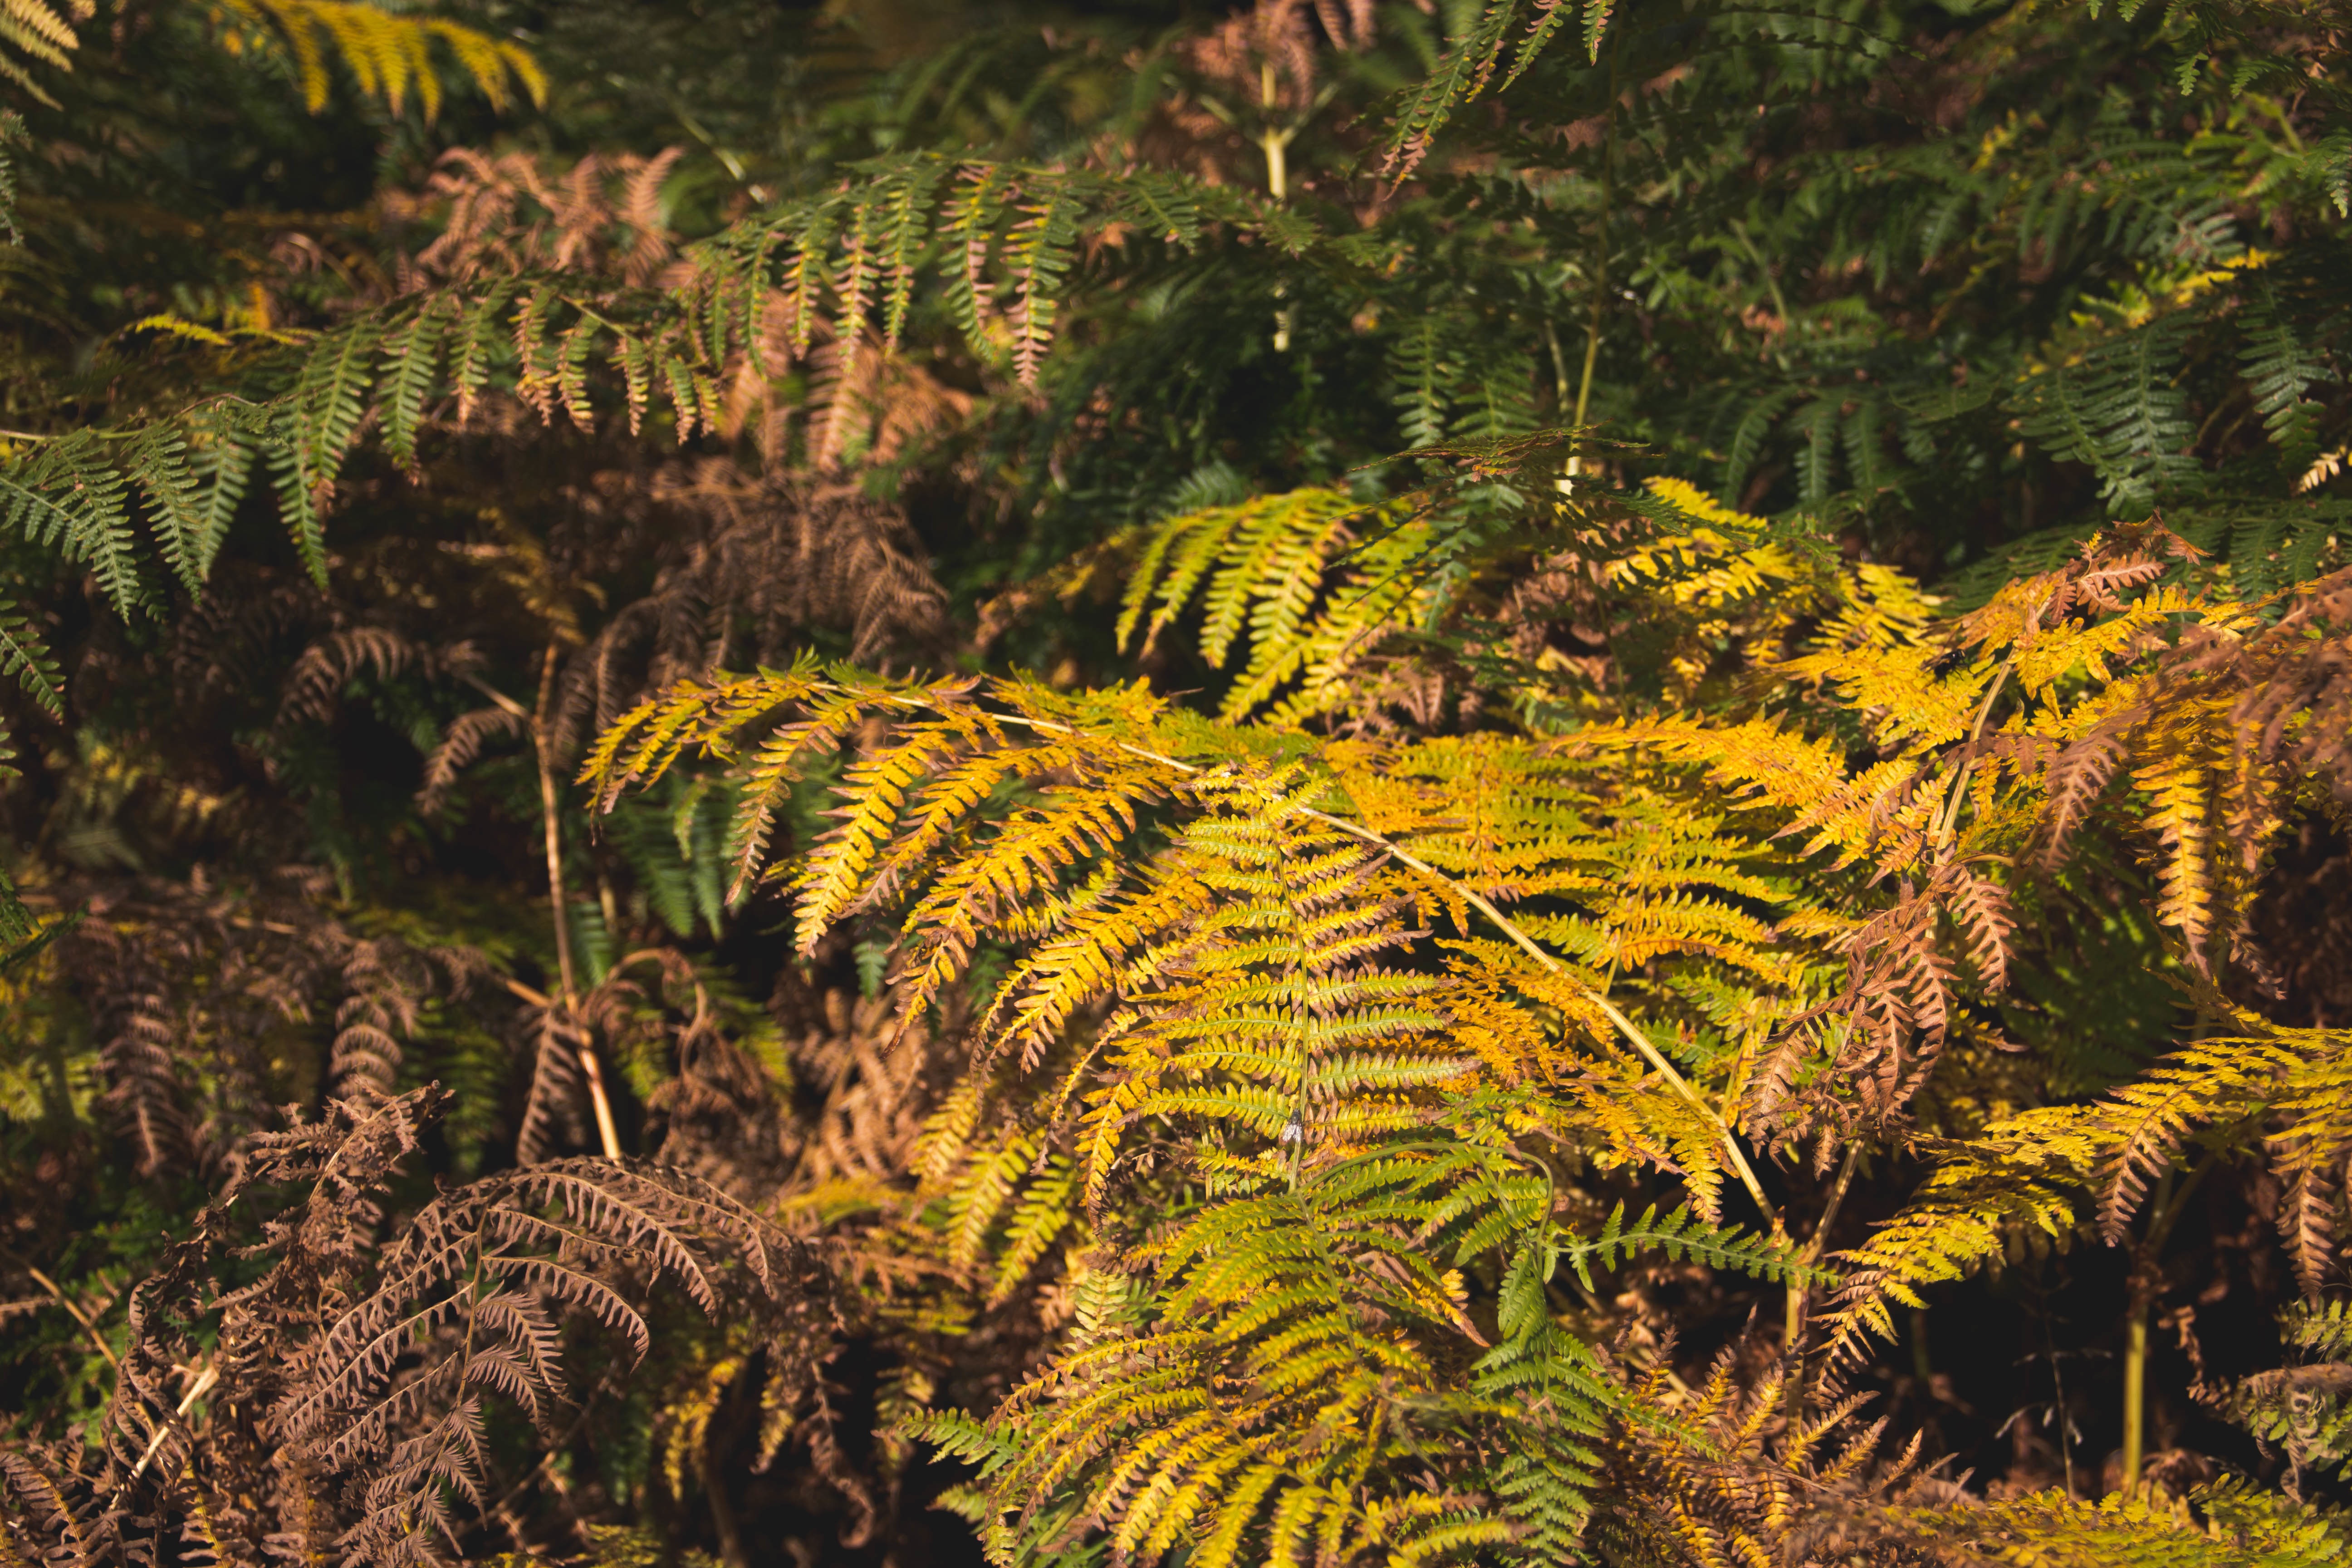
tree, forest, plant, leaf, flower, jungle, botany, flora, fern, vegetation, rainforest, habitat, natural environment, land plant, ferns and horsetails, arecales